Clement Clarke Moore

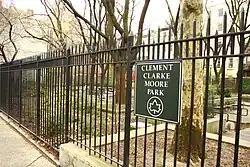
Clement Clarke Moore Park

Moore's estate, named Chelsea, was on the west side of the island of Manhattan north of Greenwich Village. It was mostly open countryside before the 1820s. It had been purchased in 1750 by his maternal grandfather Maj. Thomas Clarke, a retired British veteran of the French and Indian War (the North American front of the Seven Years' War). Clarke named his house for the Royal Hospital Chelsea in London that served war veterans. Moore's parents inherited the estate in 1802, and several years later they deeded it to him.